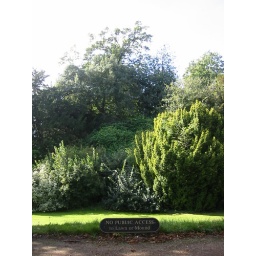
But then, you literally tun around and duck under the wall and you have... the back of the mound and the gorgeous gardens.